Clay Pigeon (film)

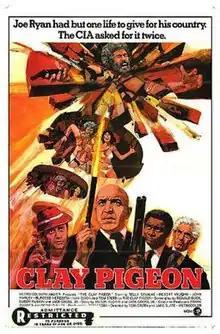
Theatrical release poster

Clay Pigeon (released in the UK as Trip To Kill) is a 1971 American action film directed by Lane Slate and Tom Stern and written by Ronald Buck, Jack Gross, Jr. and Buddy Ruskin. The film stars Tom Stern, Telly Savalas, Robert Vaughn, John Marley, Burgess Meredith and Ivan Dixon. The film was released in August 1971, by Metro-Goldwyn-Mayer.